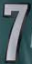
Number: 7